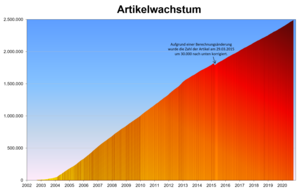
Wikipédia en allemand est l'édition de Wikipédia en langue allemande. Créée le 16 mars 2001, il s'agit de la seconde plus ancienne édition de Wikipédia. Elle a atteint 1,5 million d'articles le 17 novembre 2012.